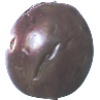
Label: passion_fruit